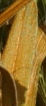
Label: Wheat___Brown_Rust